Central Flying School RAAF

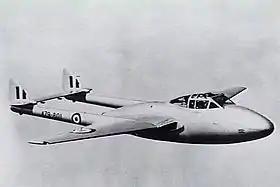
Single-engined military jet with twin tailbooms in flight

CFS formed its first aerobatic team, called "The Red Sales", in 1962. The team consisted of four instructors flying Vampire trainers. On 15 August, they were practising a low-level routine when they flew into a hill at , killing all four pilots and two passengers. Determined to overcome the shock of the accident, the commanding officer of CFS, Wing Commander Herb Plenty, quickly formed a new aerobatic team called "The Telstars", led by himself. Also flying Vampires, the team made its first public display in February 1963, six months after the Red Sales disaster. In 1965, Plenty's successor as commanding officer, Wing Commander T.J.T. Meldrum, joined an RAAF team charged with selecting a jet trainer to replace both the Winjeel and the Vampire. Led by Air Commodore Brian Eaton, the team chose the Italian Macchi MB-326H as it met all requirements, could be licence-built by the Commonwealth Aircraft Corporation in Australia, and was relatively inexpensive. The Telstars began flying the Macchi in February 1968, but the RAAF cut back on display flying shortly afterwards, and the team disbanded in April. A new aerobatic team flying Macchis, the "Roulettes", was formed at CFS in August 1970, in preparation for the RAAF's fiftieth anniversary celebrations commencing in March 1971.